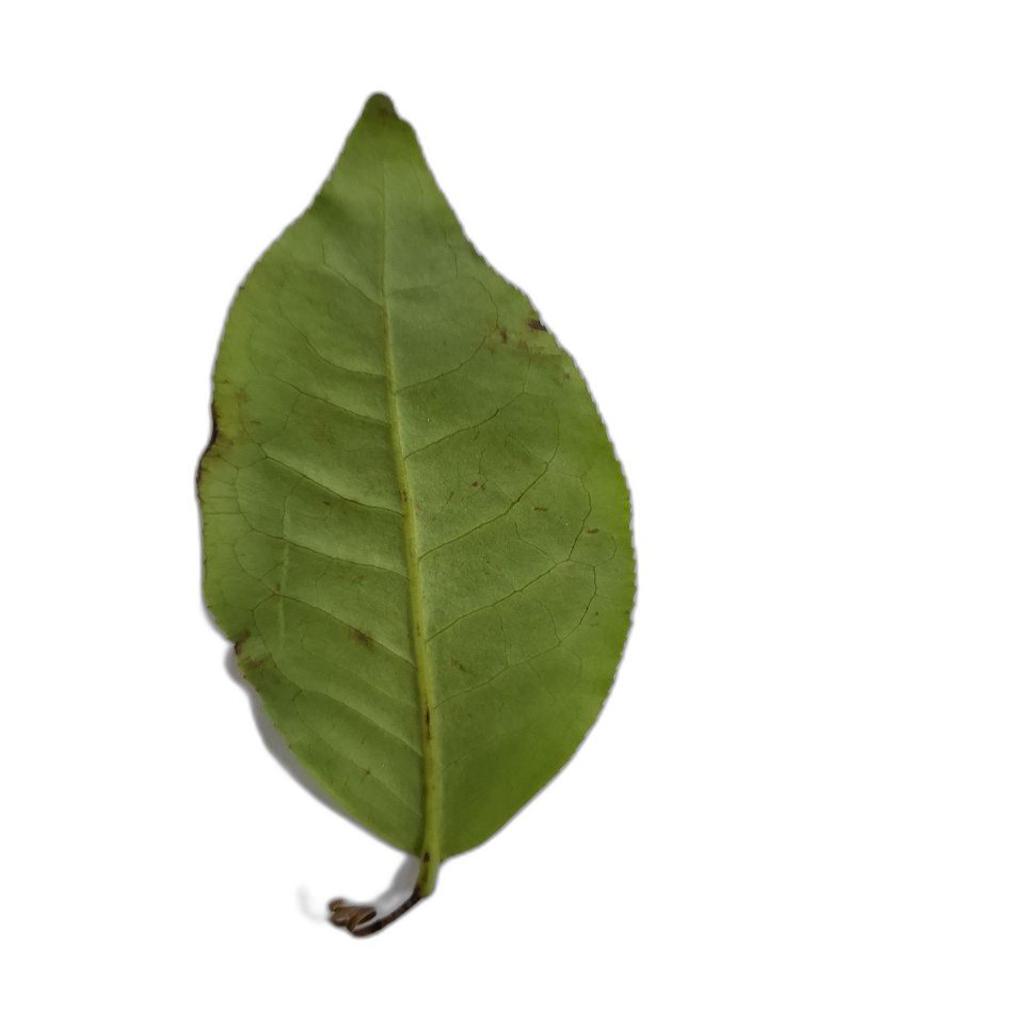
Label: Healthy